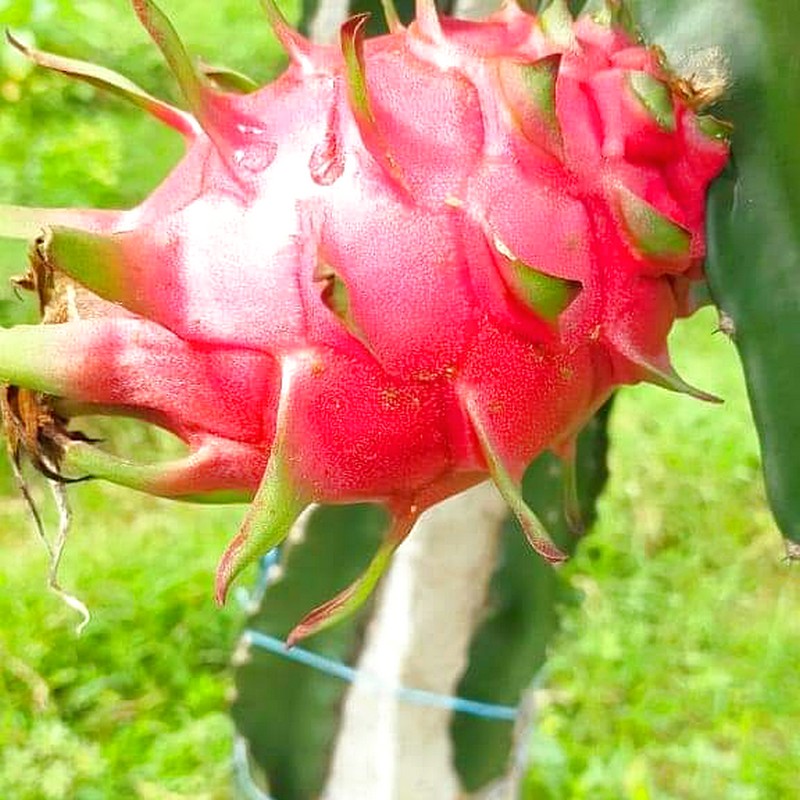
Label: Mature Dragon Fruit